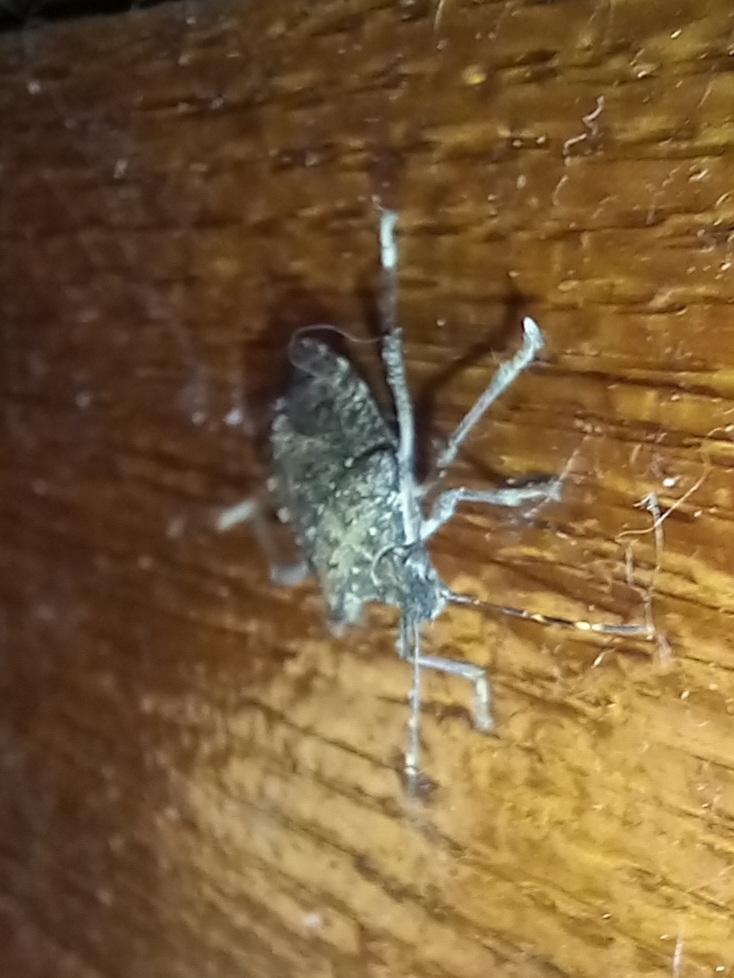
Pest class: stink_bug